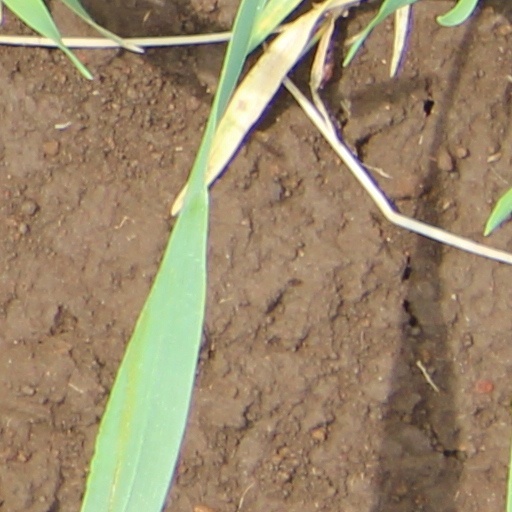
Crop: wheat